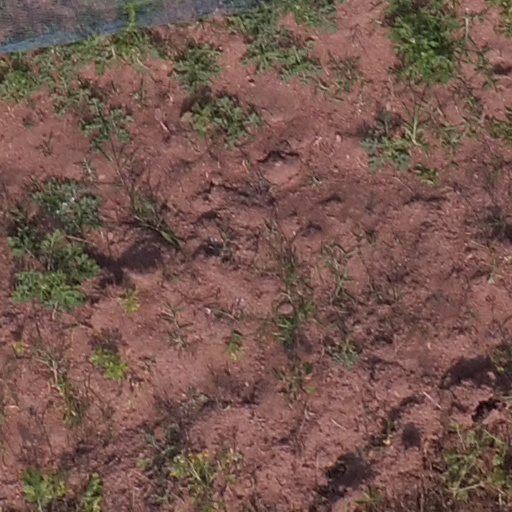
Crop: maize; corn